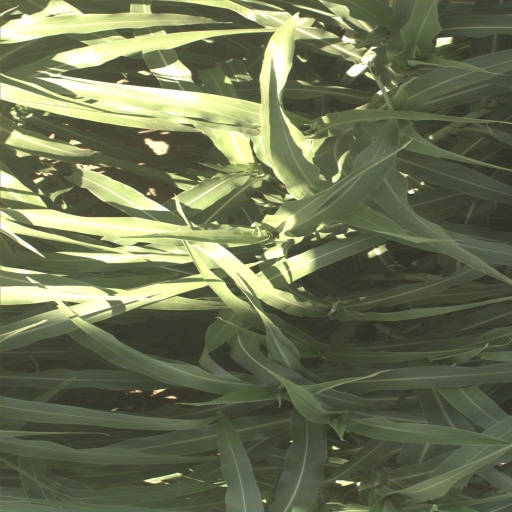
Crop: sorghum